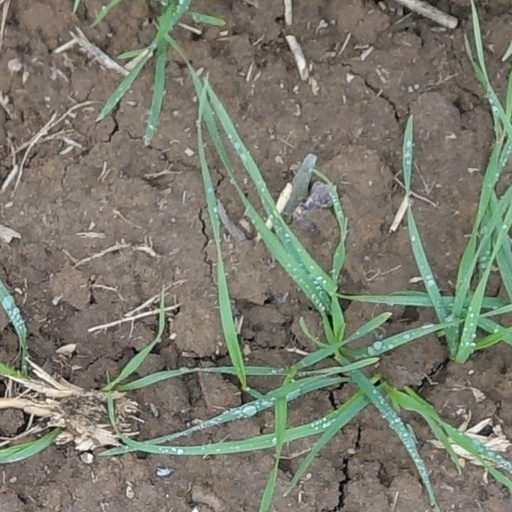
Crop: wheat